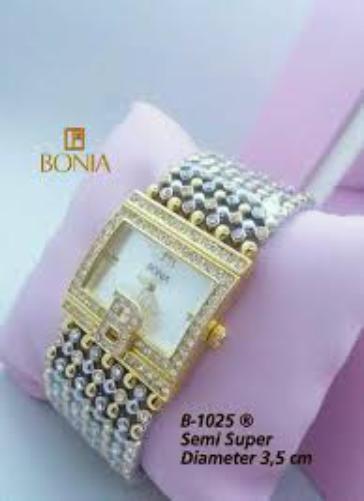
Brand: Bonia
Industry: Clothes